Biel (singer)

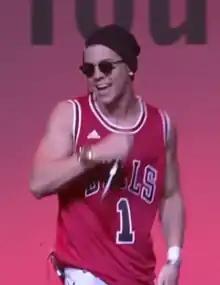

Gabriel Araújo Marins Rodrigues (born March 20, 1996), better known by the stage name Biel, is a Brazilian singer. After achieving online success, he was signed to Warner Music in April 2015. He released his EP "Biel" and had a string of hits, winning "Meus Prêmios Nick Award" as a "Revelação Musical" (musical revelation) of the year. He released his album "Juntos Vamos Além" in 2016.